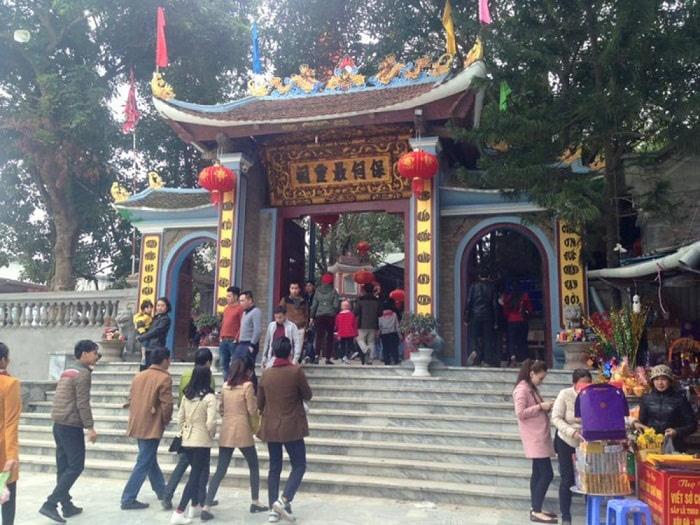
có nhiều bậc thềm xuất hiện ở trước khu vực cổng